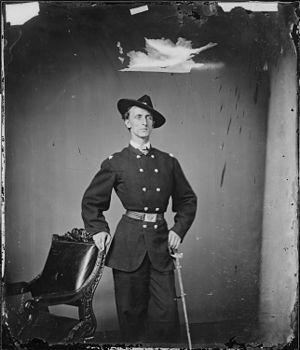
William Francis Bartlett est un général de l'armée de l'Union pendant la guerre de Sécession et, plus tard, cadre dans l'industrie métallurgique.